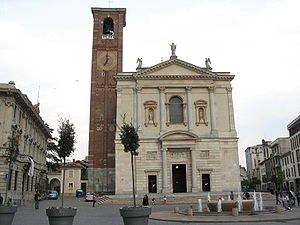
Gallarate
Gallarate er en by og kommune i Lombardiet, i provinsen Varese, i det nordlige Italien. I december 2010 var der i alt 51.668 indbyggere.